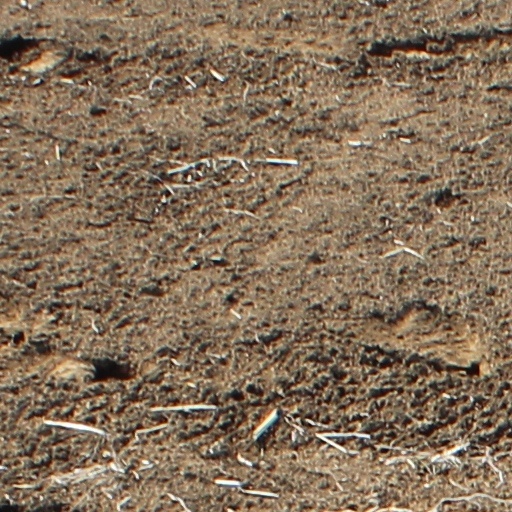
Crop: wheat